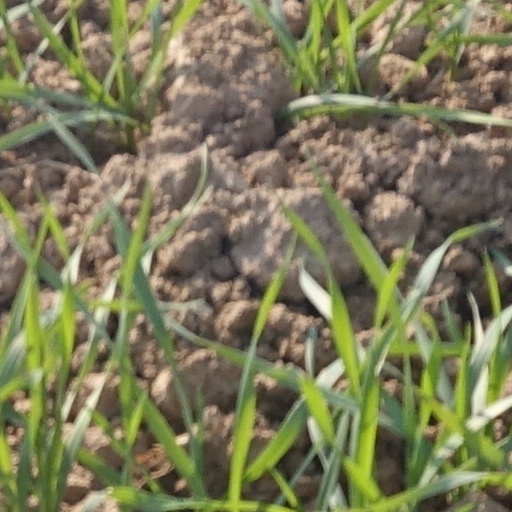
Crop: wheat